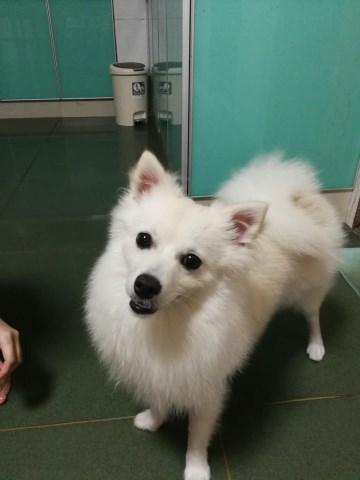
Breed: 1936-n000005-Pomeranian